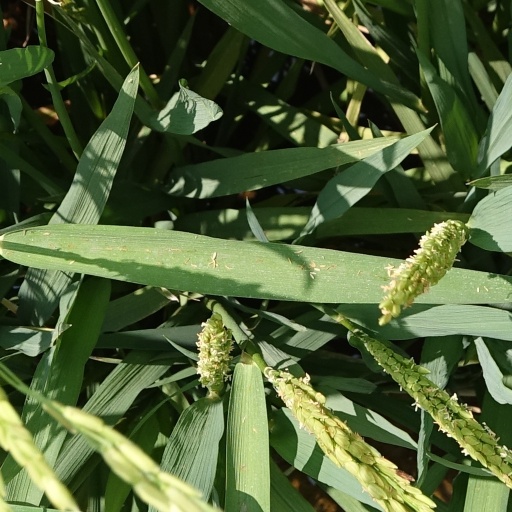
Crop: rice